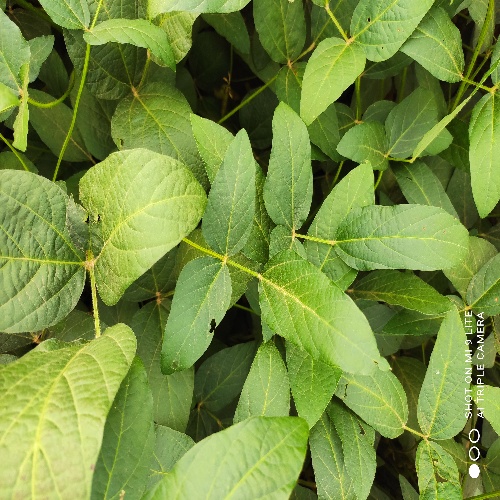
Label: Caterpillar